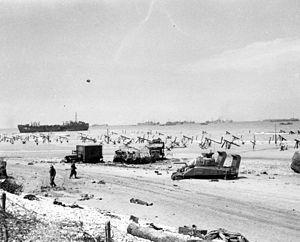
Omaha Beach est l'appellation utilisée par les Alliés pendant la Seconde Guerre mondiale pour désigner l'une des cinq plages du débarquement de Normandie. Affectée aux troupes américaines, elle est celle où les Alliés perdirent le plus de troupes, ce qui lui a valu le surnom de « bloody Omaha » et de « the Beach of blood ».